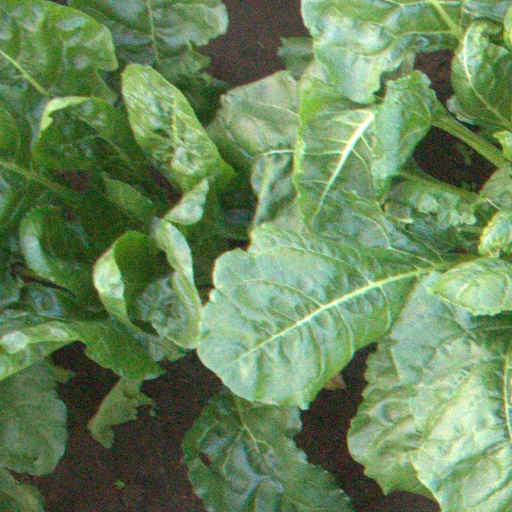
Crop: sugar beet